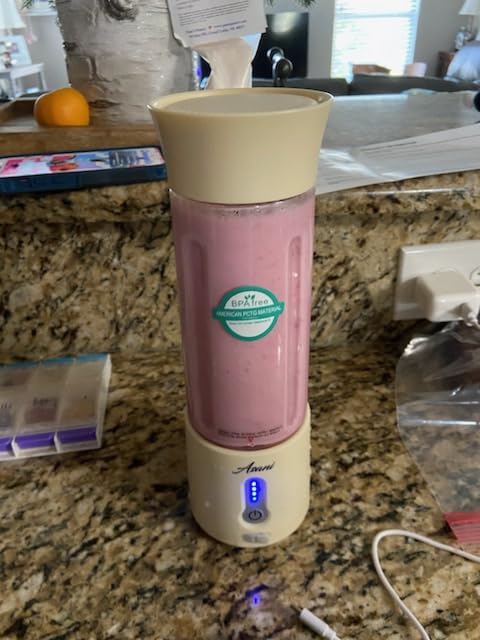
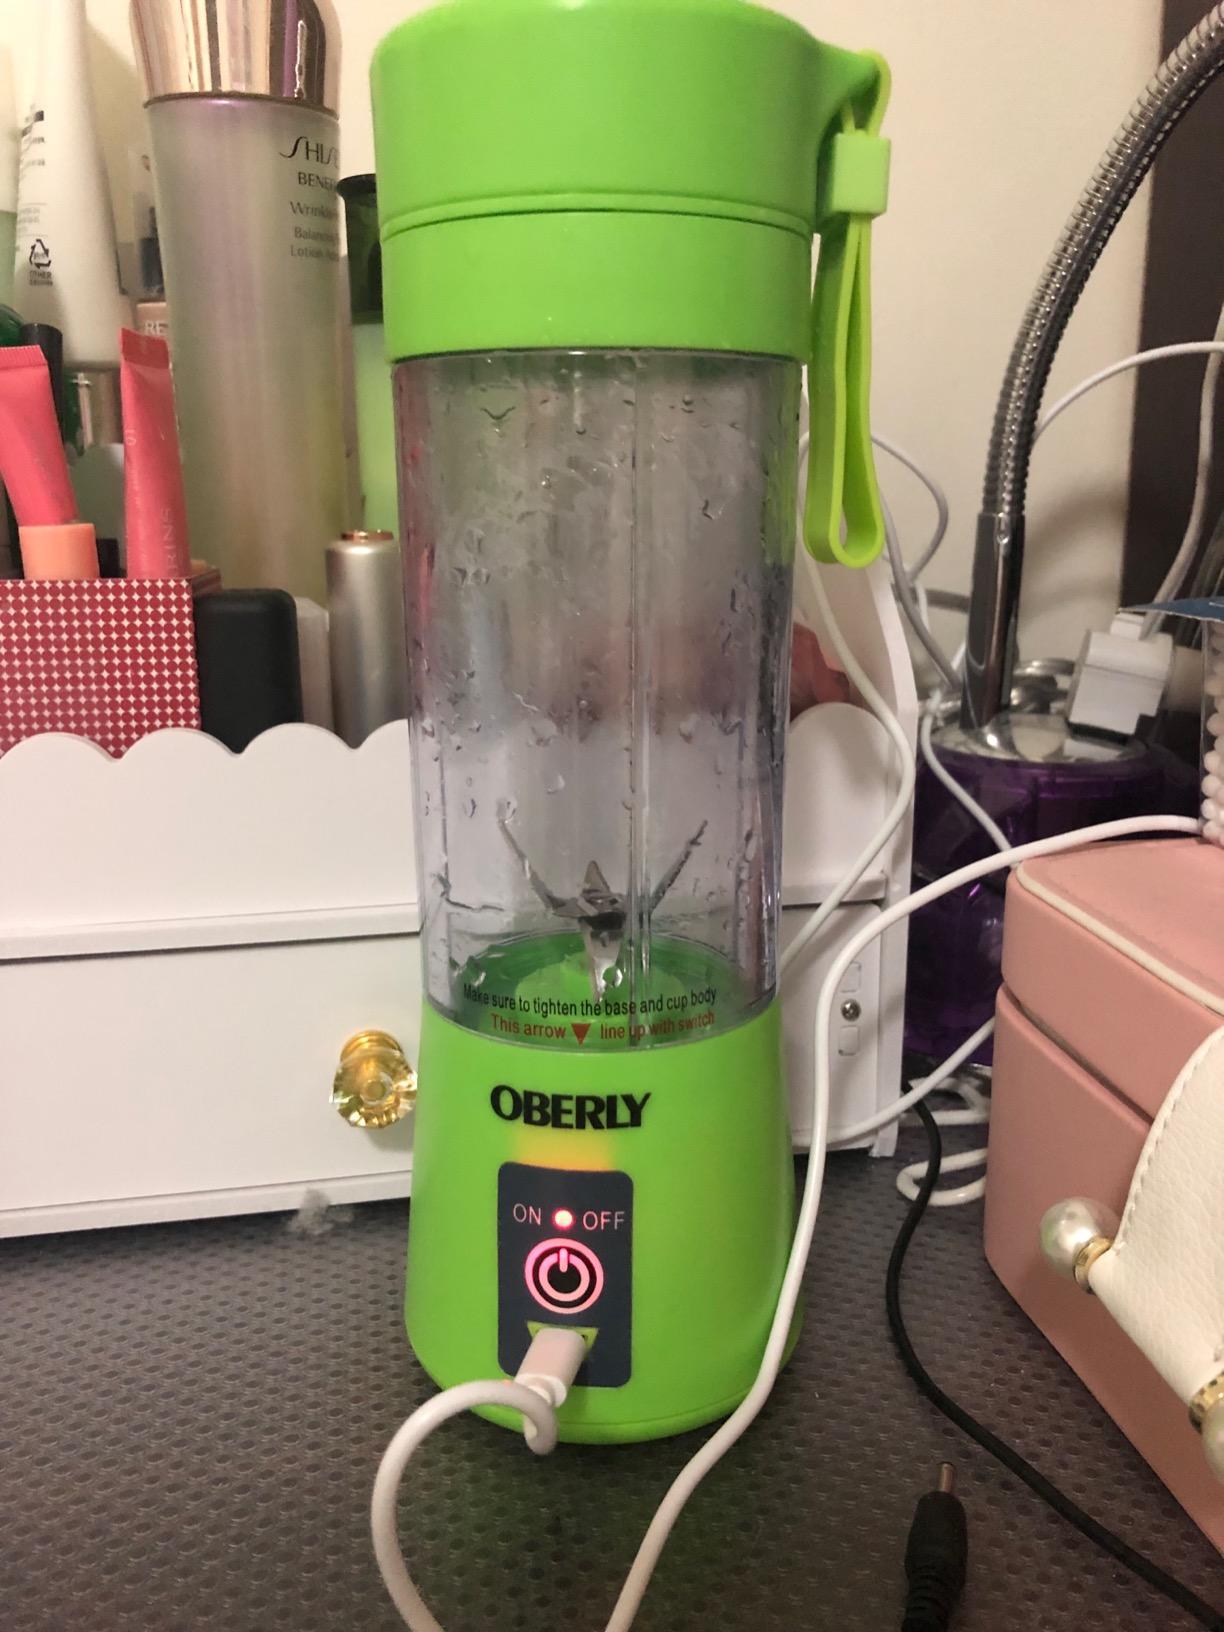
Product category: items_blender
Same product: no